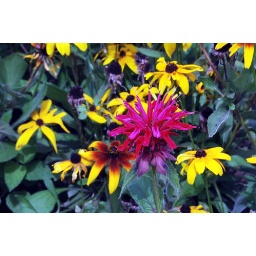
Various photographs of flora and fauna in the park, taken by myself and my son Kevin using my Nikon D60